Zavaliv

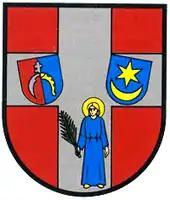
Old coat of arms of Zavaliv

Zavaliv (formerly ) is a village (formerly a town) in the western part of Ternopil Raion (district) of Ternopil Oblast (province) of western Ukraine. The village is situated on the right bank of Zolota Lypa (stands for "Golden Lime Tree") river, 18 km away from the district center of Pidhaitsi. Zavaliv belongs to Pidhaitsi urban hromada, one of the hromadas of Ukraine.